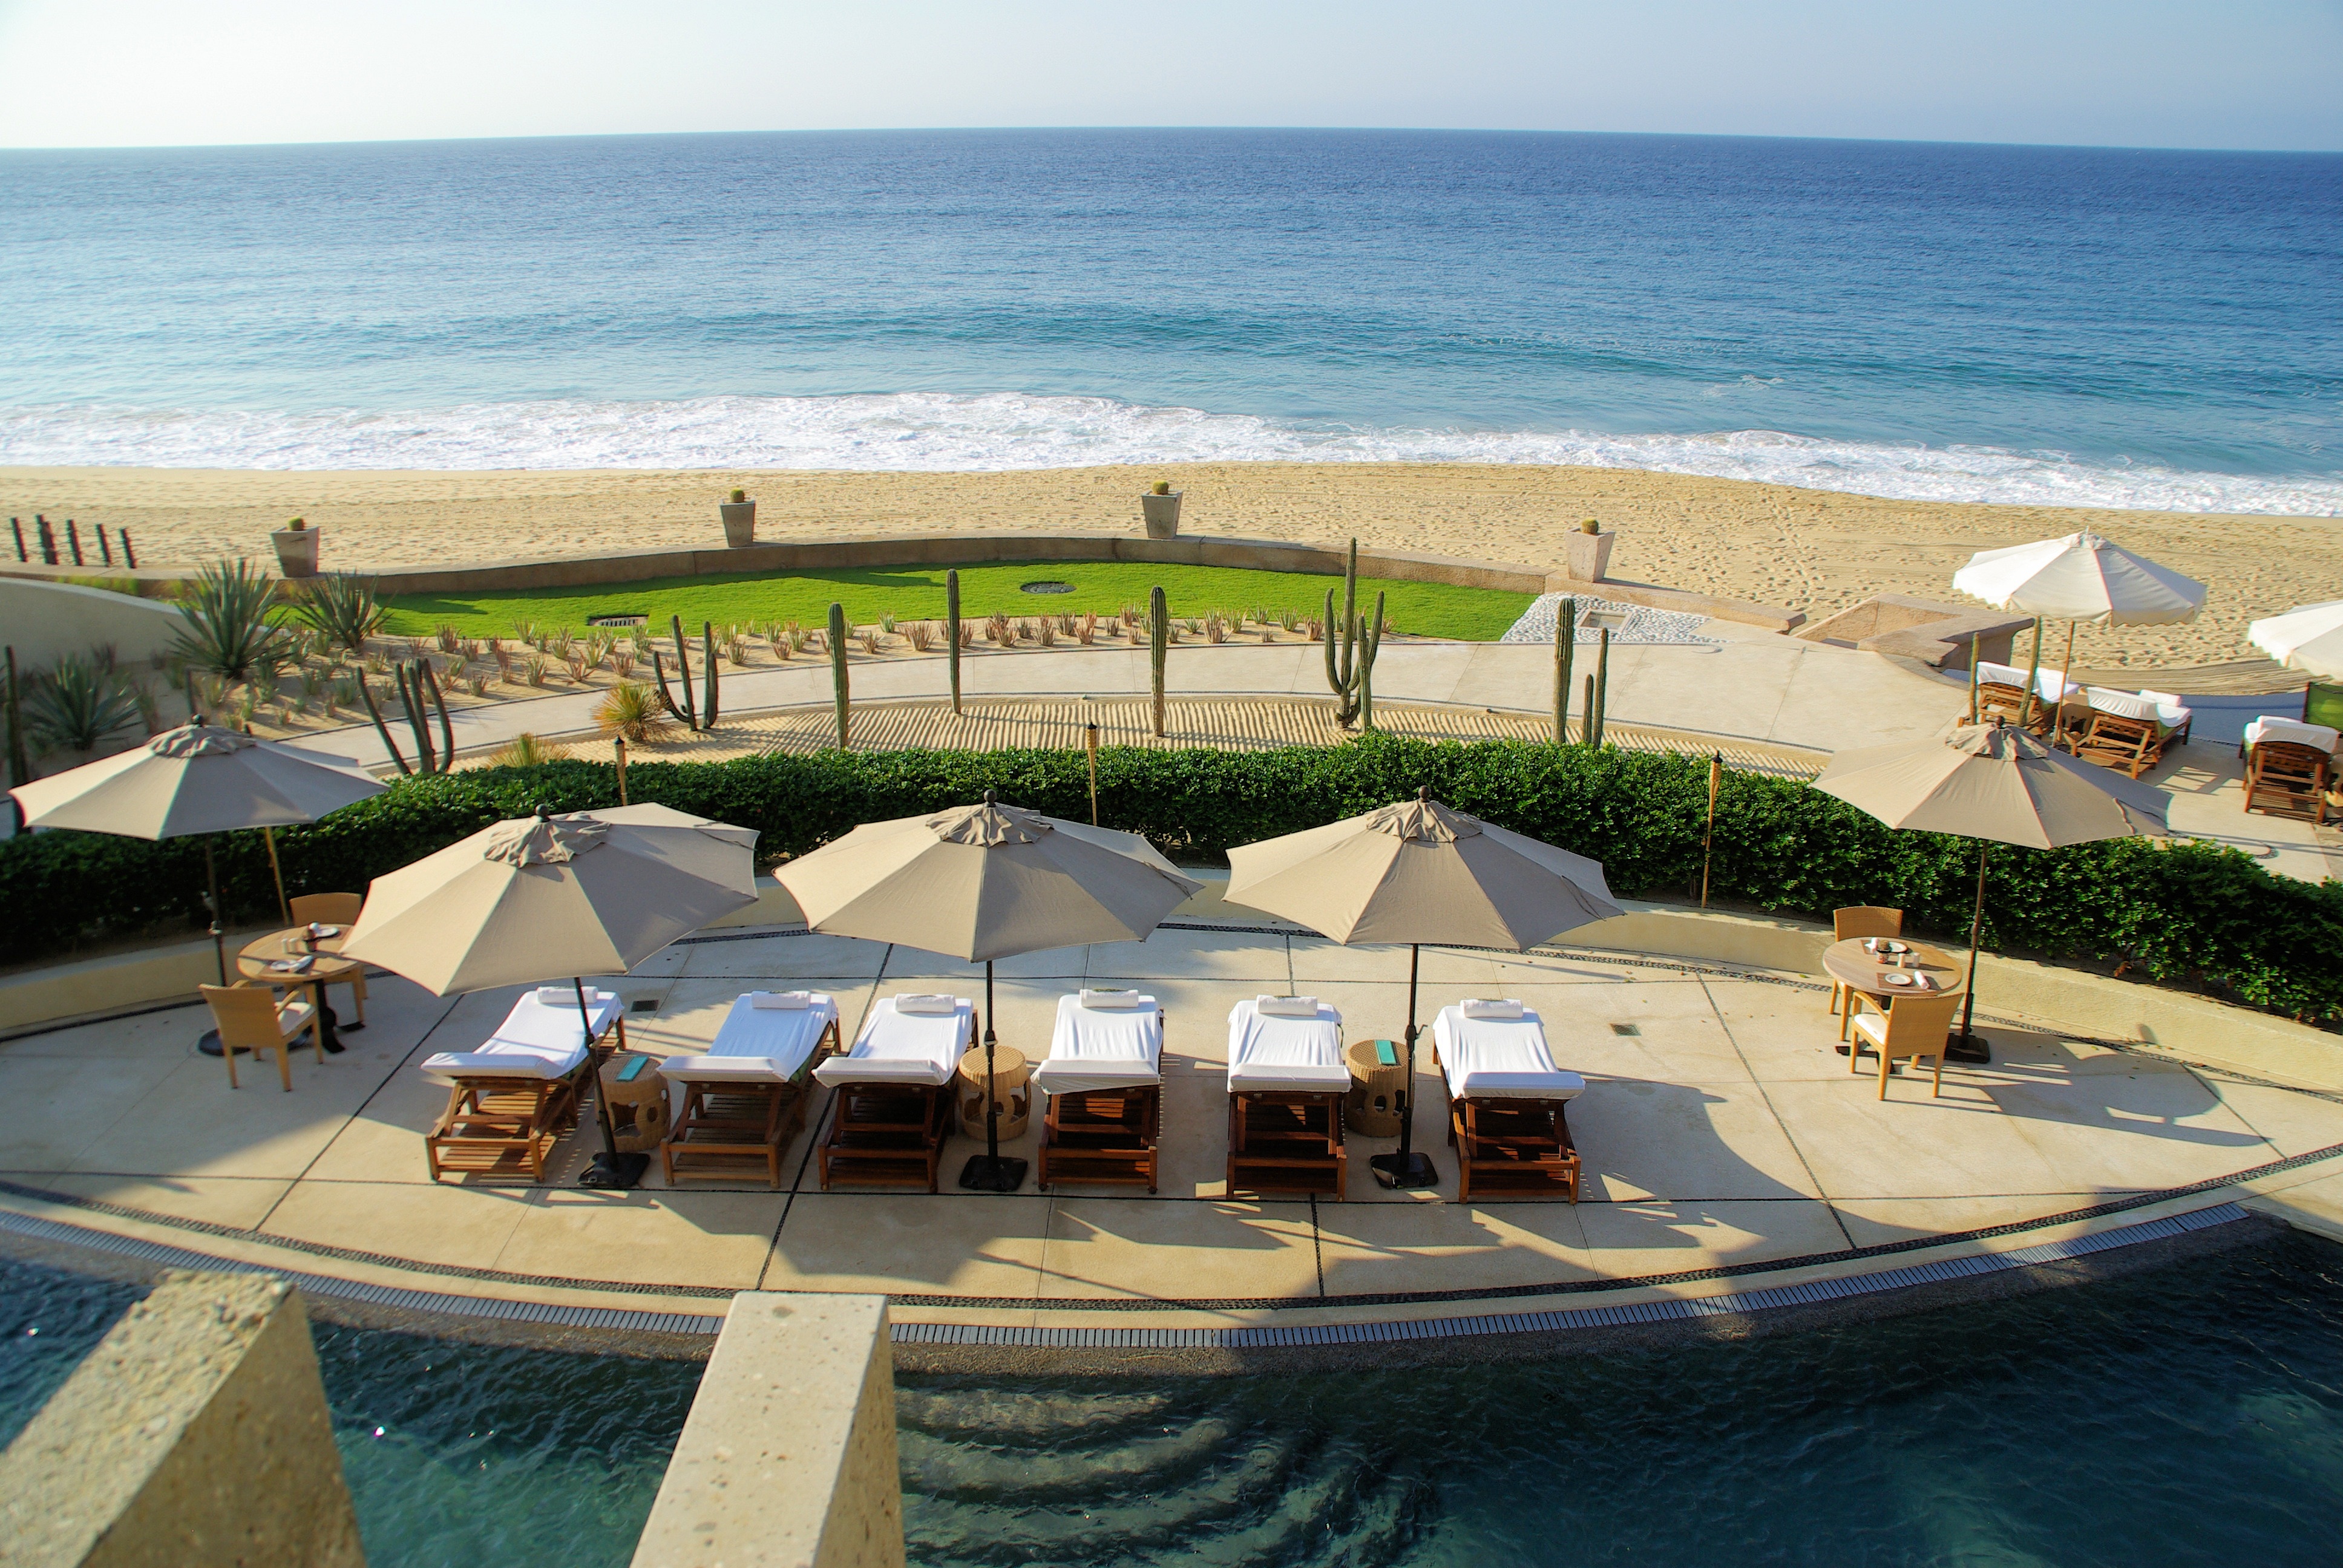
beach, sea, coast, ocean, villa, view, vacation, swimming pool, bay, property, leisure, luxury, hotel, resort, mexico, estate, cabo, san lucas